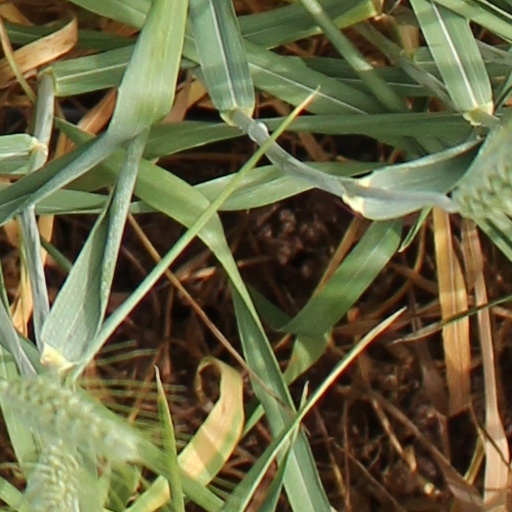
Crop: wheat